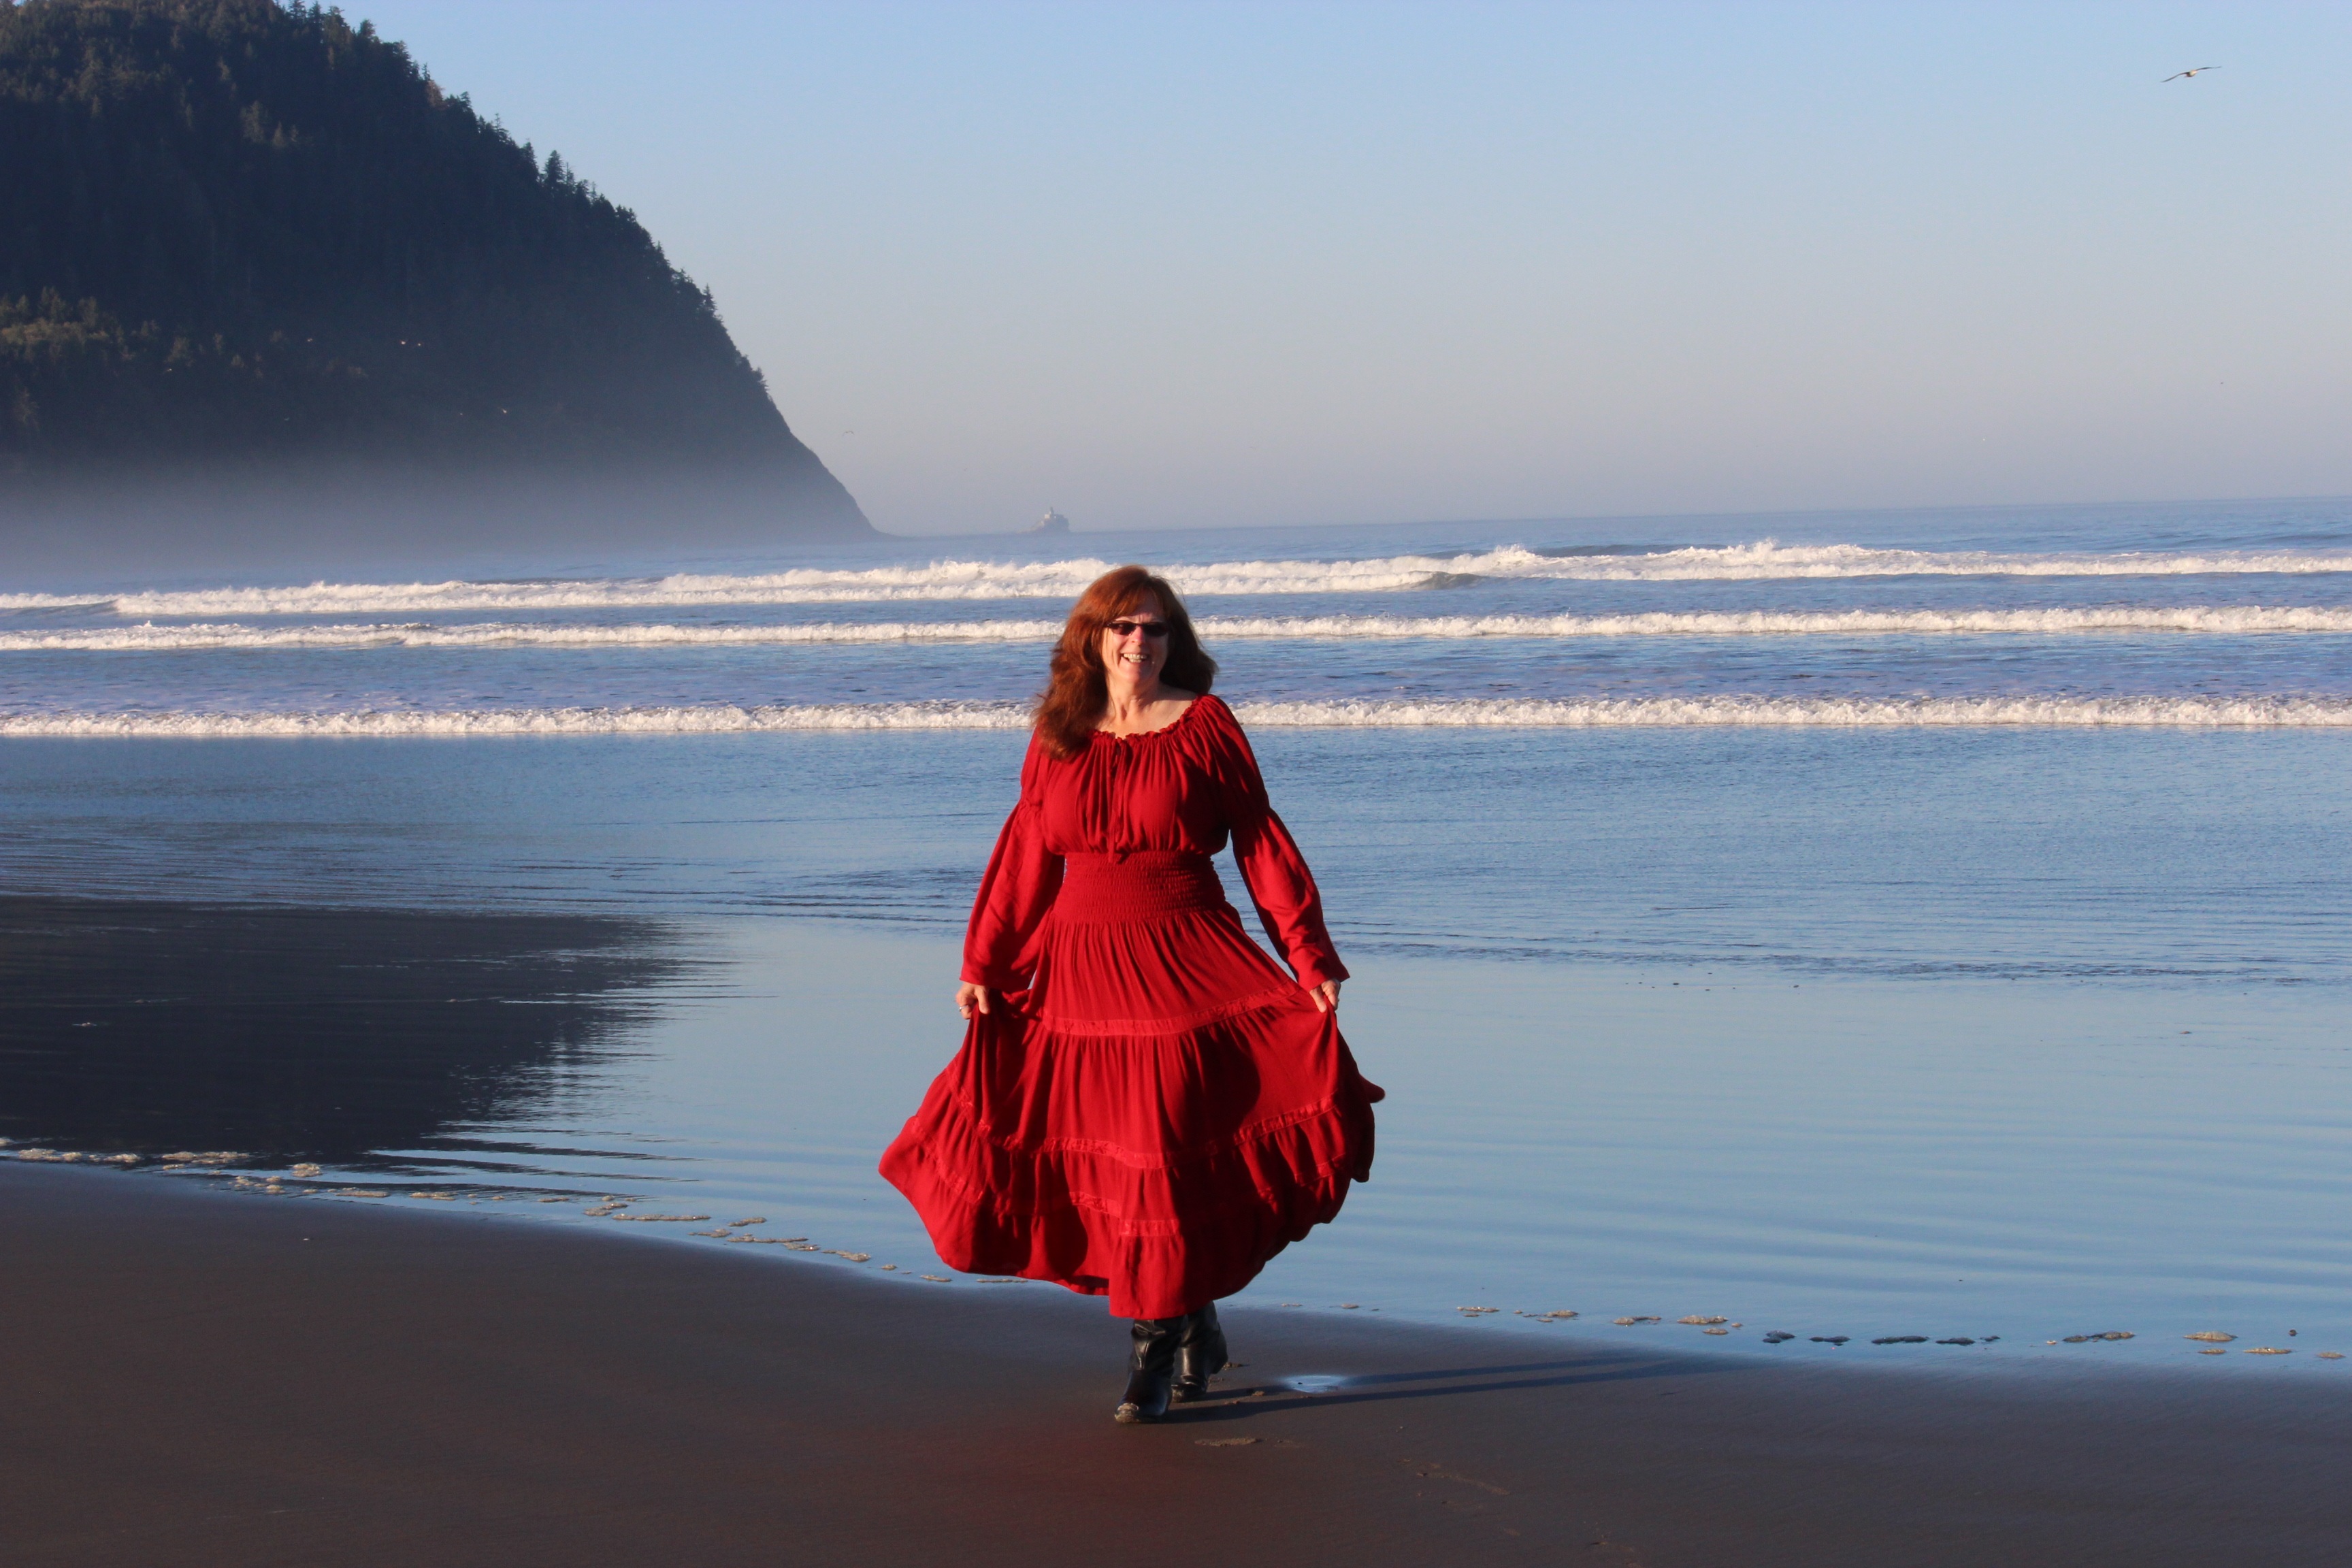
beach, sea, coast, ocean, horizon, people, woman, sunset, shore, wave, vacation, red, dress, happy, beauty, elegant, attractive, gorgeous, sensual